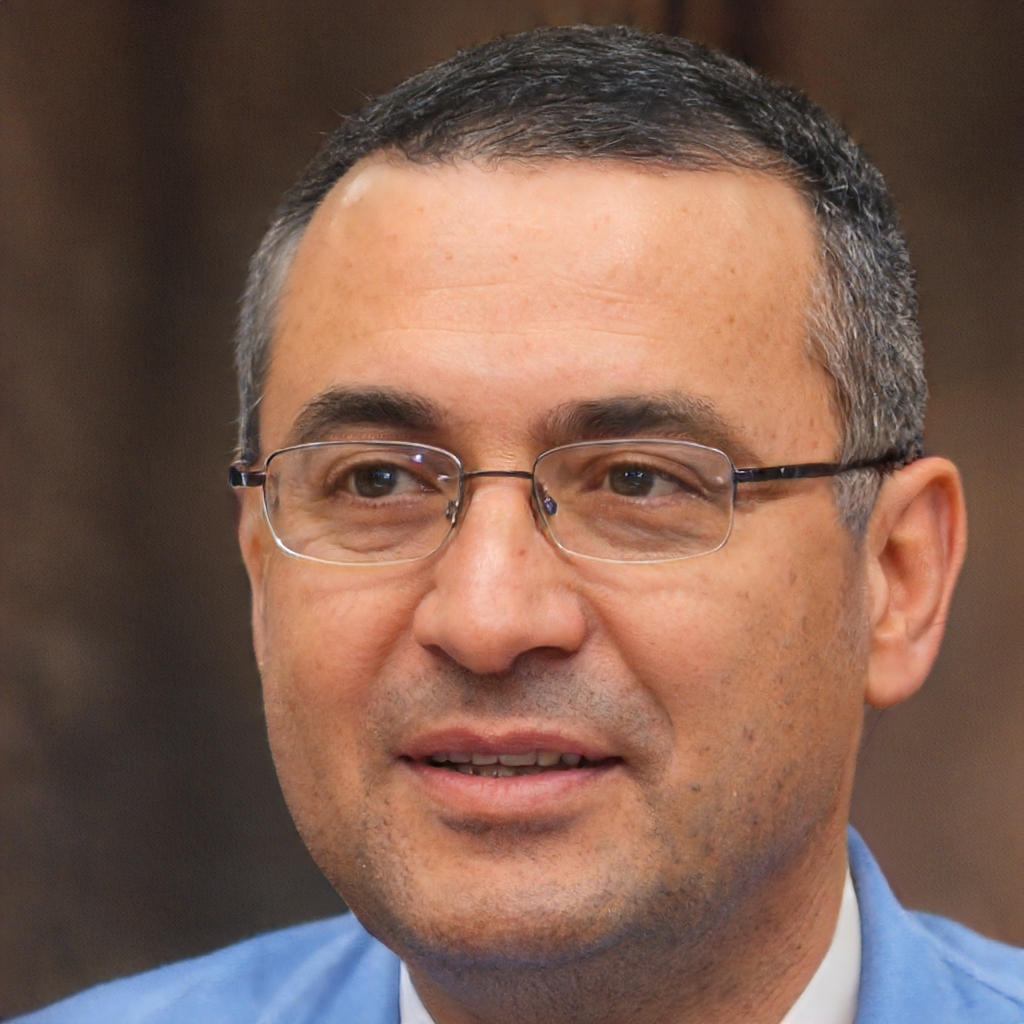
Label: Colored